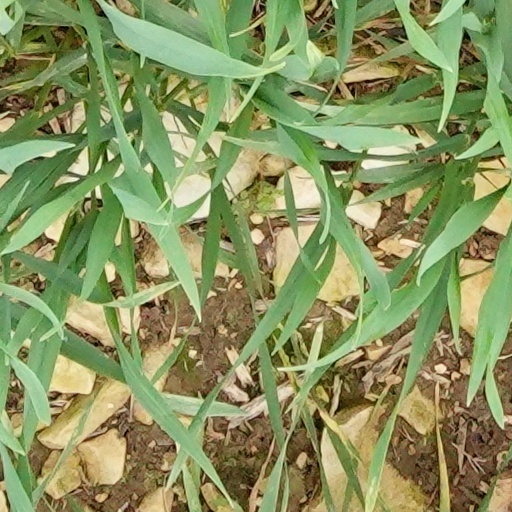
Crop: wheat